Louise Marie Adélaïde de Bourbon, Duchess of Orléans

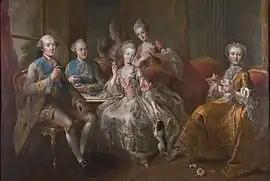
"La famille du Duc de Penthièvre", ou "La tasse de chocolat", painting by Jean-Baptiste Charpentier le Vieux (1768). From left to right, seated: Duc de Penthièvre; prince de Lamballe; Princesse de Lamballe, Comtesse de Toulouse; standing in background: Mlle de Penthièvre.

During the first few months of their marriage, the couple appeared devoted to each other, but the duke went back to the life of "libertinage" he had led before his marriage.